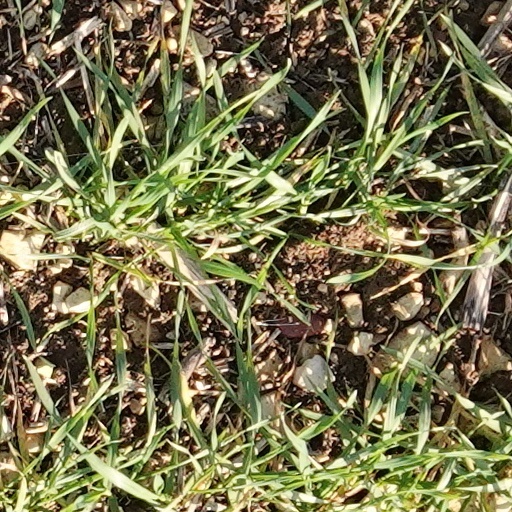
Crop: wheat